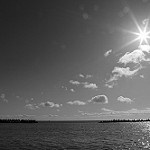
Label: B & W